Speculations about Mona Lisa

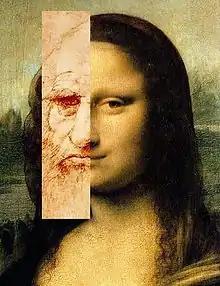
Comparison to drawing sometimes identified as Leonardo's self-portrait

It has been suggested that Leonardo created more than one version of the painting. Another contender is the "Isleworth Mona Lisa", which had been hidden in a Swiss bank vault for 40 years before being unveiled to the public on September 27, 2012. The Swiss Federal Institute of Technology in Zurich has dated the piece to Leonardo's lifetime, and an expert in sacred geometry says it conforms to the artist's basic line structures.